Richard Bona

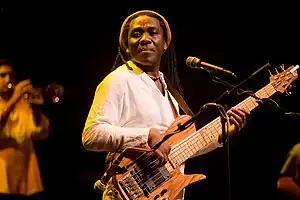
Bona performing in 2009

Richard Bona (born 28 October 1967) is a Cameroon-born American multi-instrumentalist and singer.